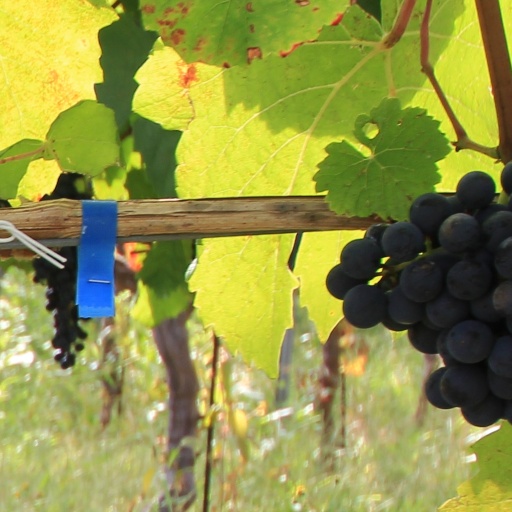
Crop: grape